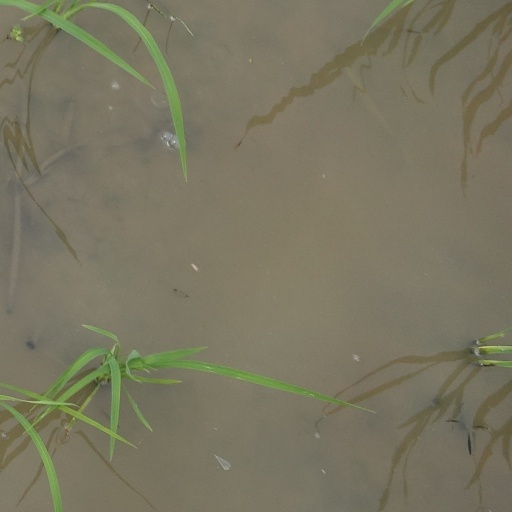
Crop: rice